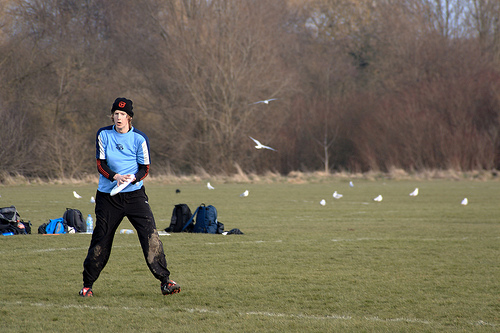
question: 人は何人いますか?
answer: 一人

question: 男性は何を持っていますか?
answer: フリスビー

question: フリスビーの色は何色ですか?
answer: 白色

question: 男性のうしろにはどんな動物がいますか?
answer: 鳥

question: 鳥は何色ですか?
answer: 白色

question: 男性の帽子の色は何色ですか?
answer: 黒色

question: 男性のパンツの色は何色ですか?
answer: 黒色

question: 飛んでいる鳥は何羽いますか?
answer: 2羽